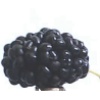
Label: Mulberry 1